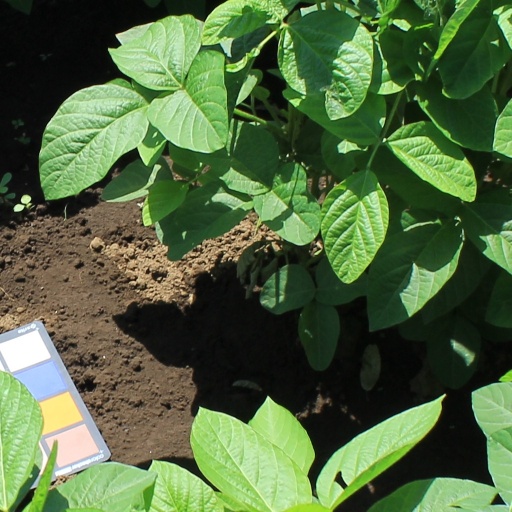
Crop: soybean